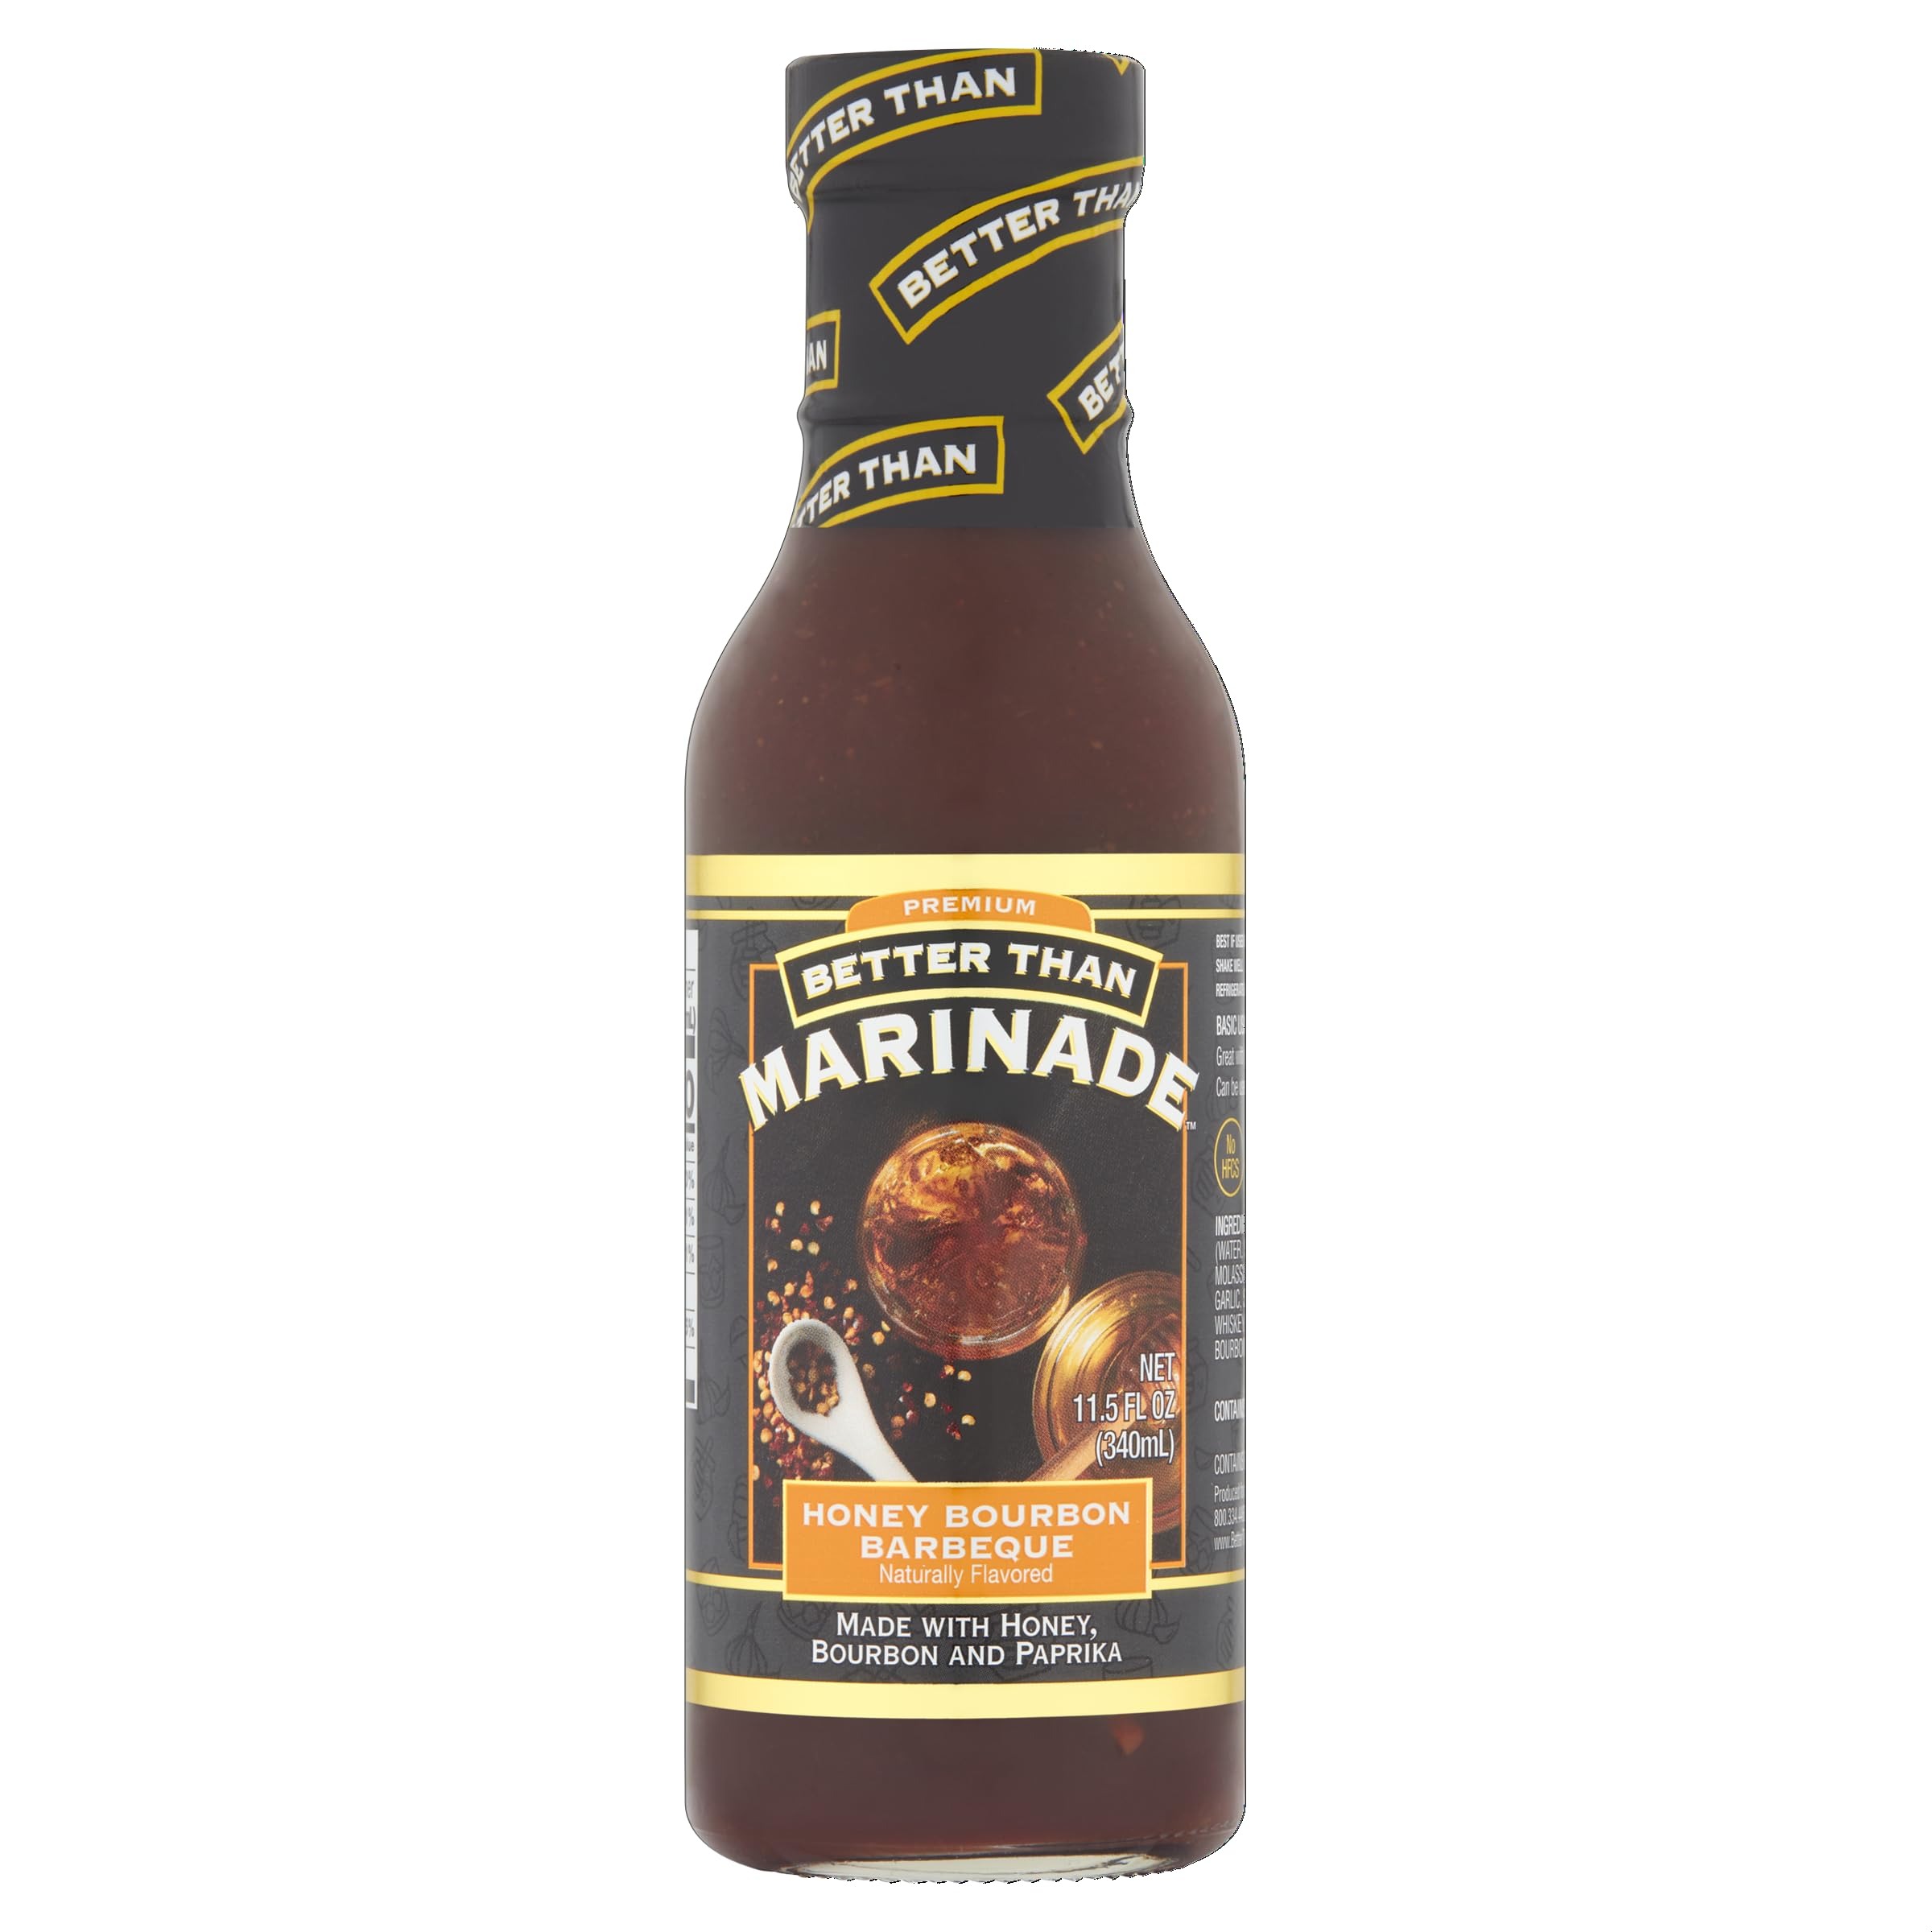
Item Name: Better Than Marinade Honey Bourbon BBQ
Bullet Point: Naturally flavored Made with honey, bourbon and paprika No HFCS
Value: 11.5
Unit: Fl Oz

Price: 4.97